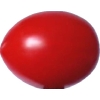
Label: tomato_cherry_red